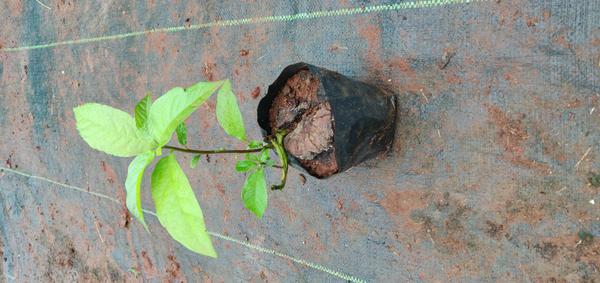
Plant: Avacado